Mohave people

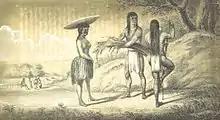
1851 drawing of Mohavi men and women made by Lorenzo Sitgreaves' topographical mission across Arizona in 1851.

In the 1930s, George Devereux, a Hungarian-French anthropologist, did fieldwork and lived among the Mohave for an extended period of study. He published extensively about their culture and incorporated psychoanalytic thinking in his interpretation of their culture.